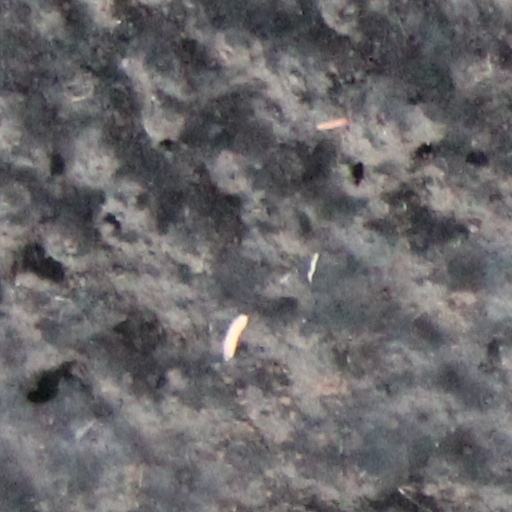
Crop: wheat